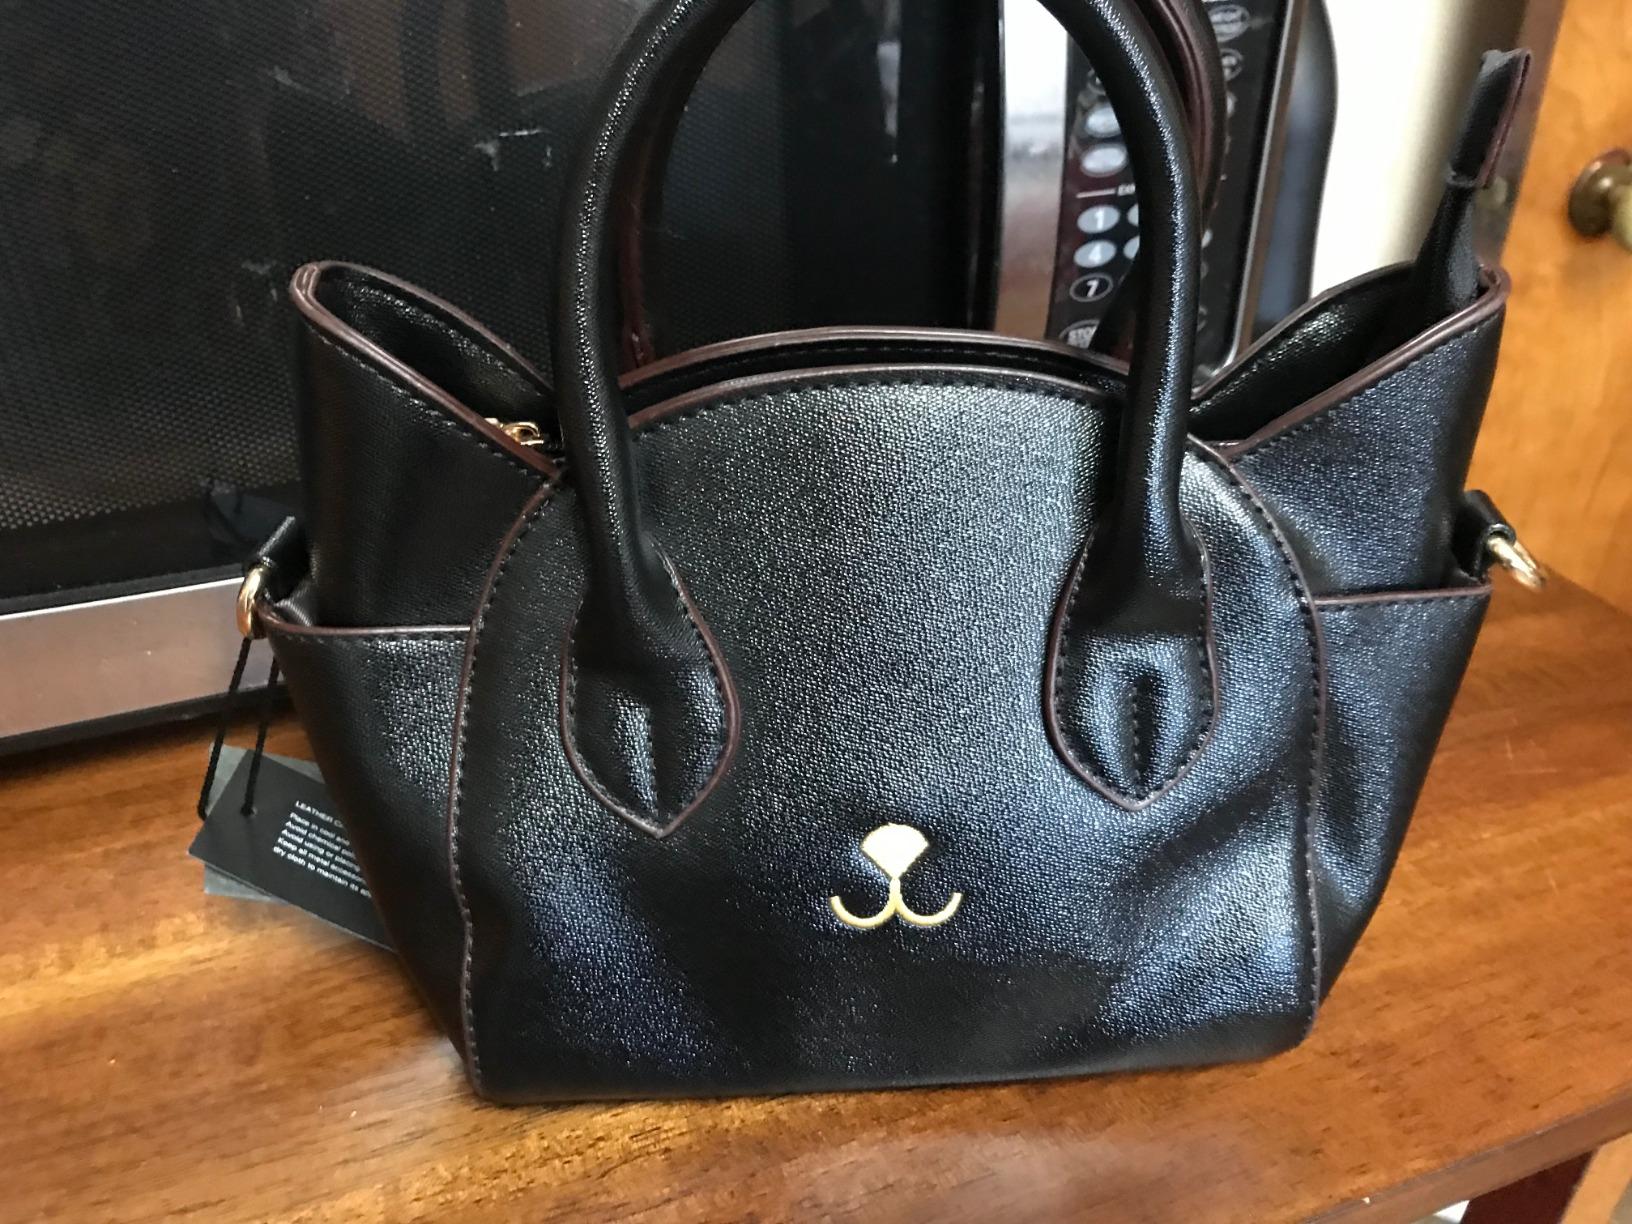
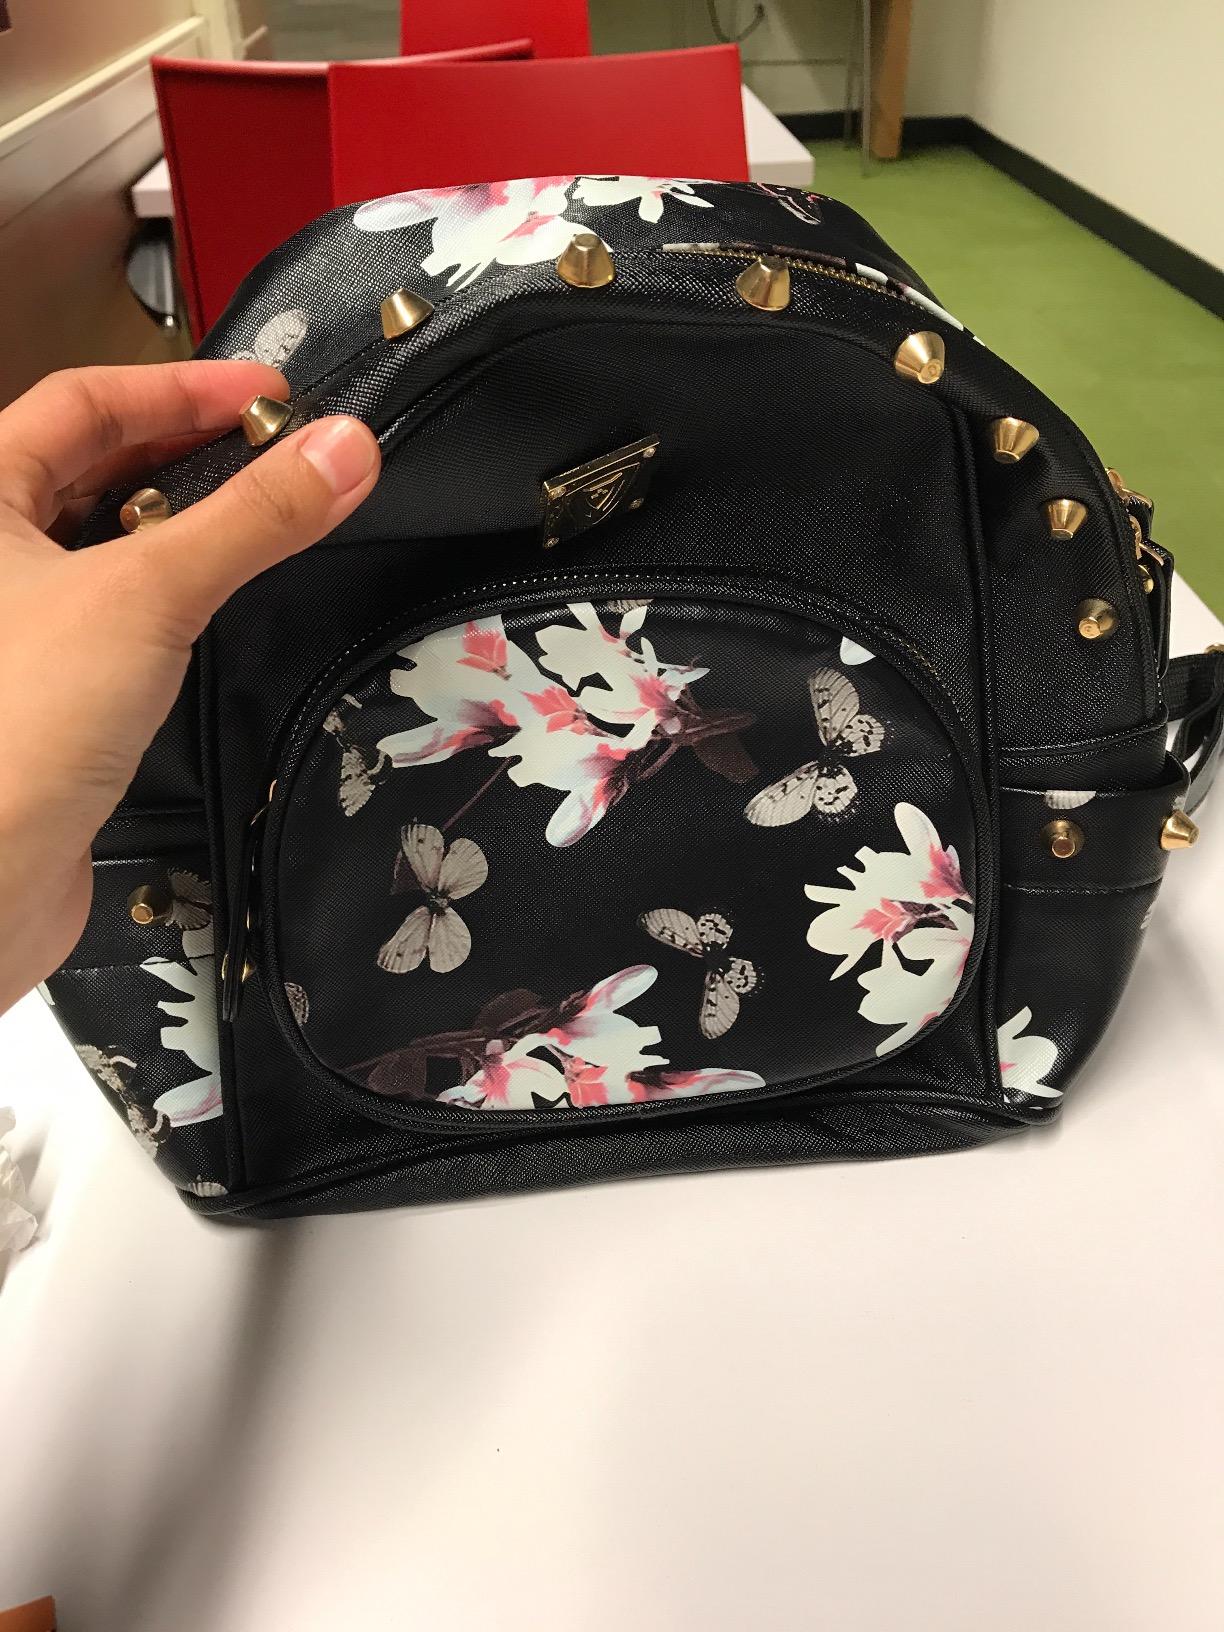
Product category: accessories_handbag
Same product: no